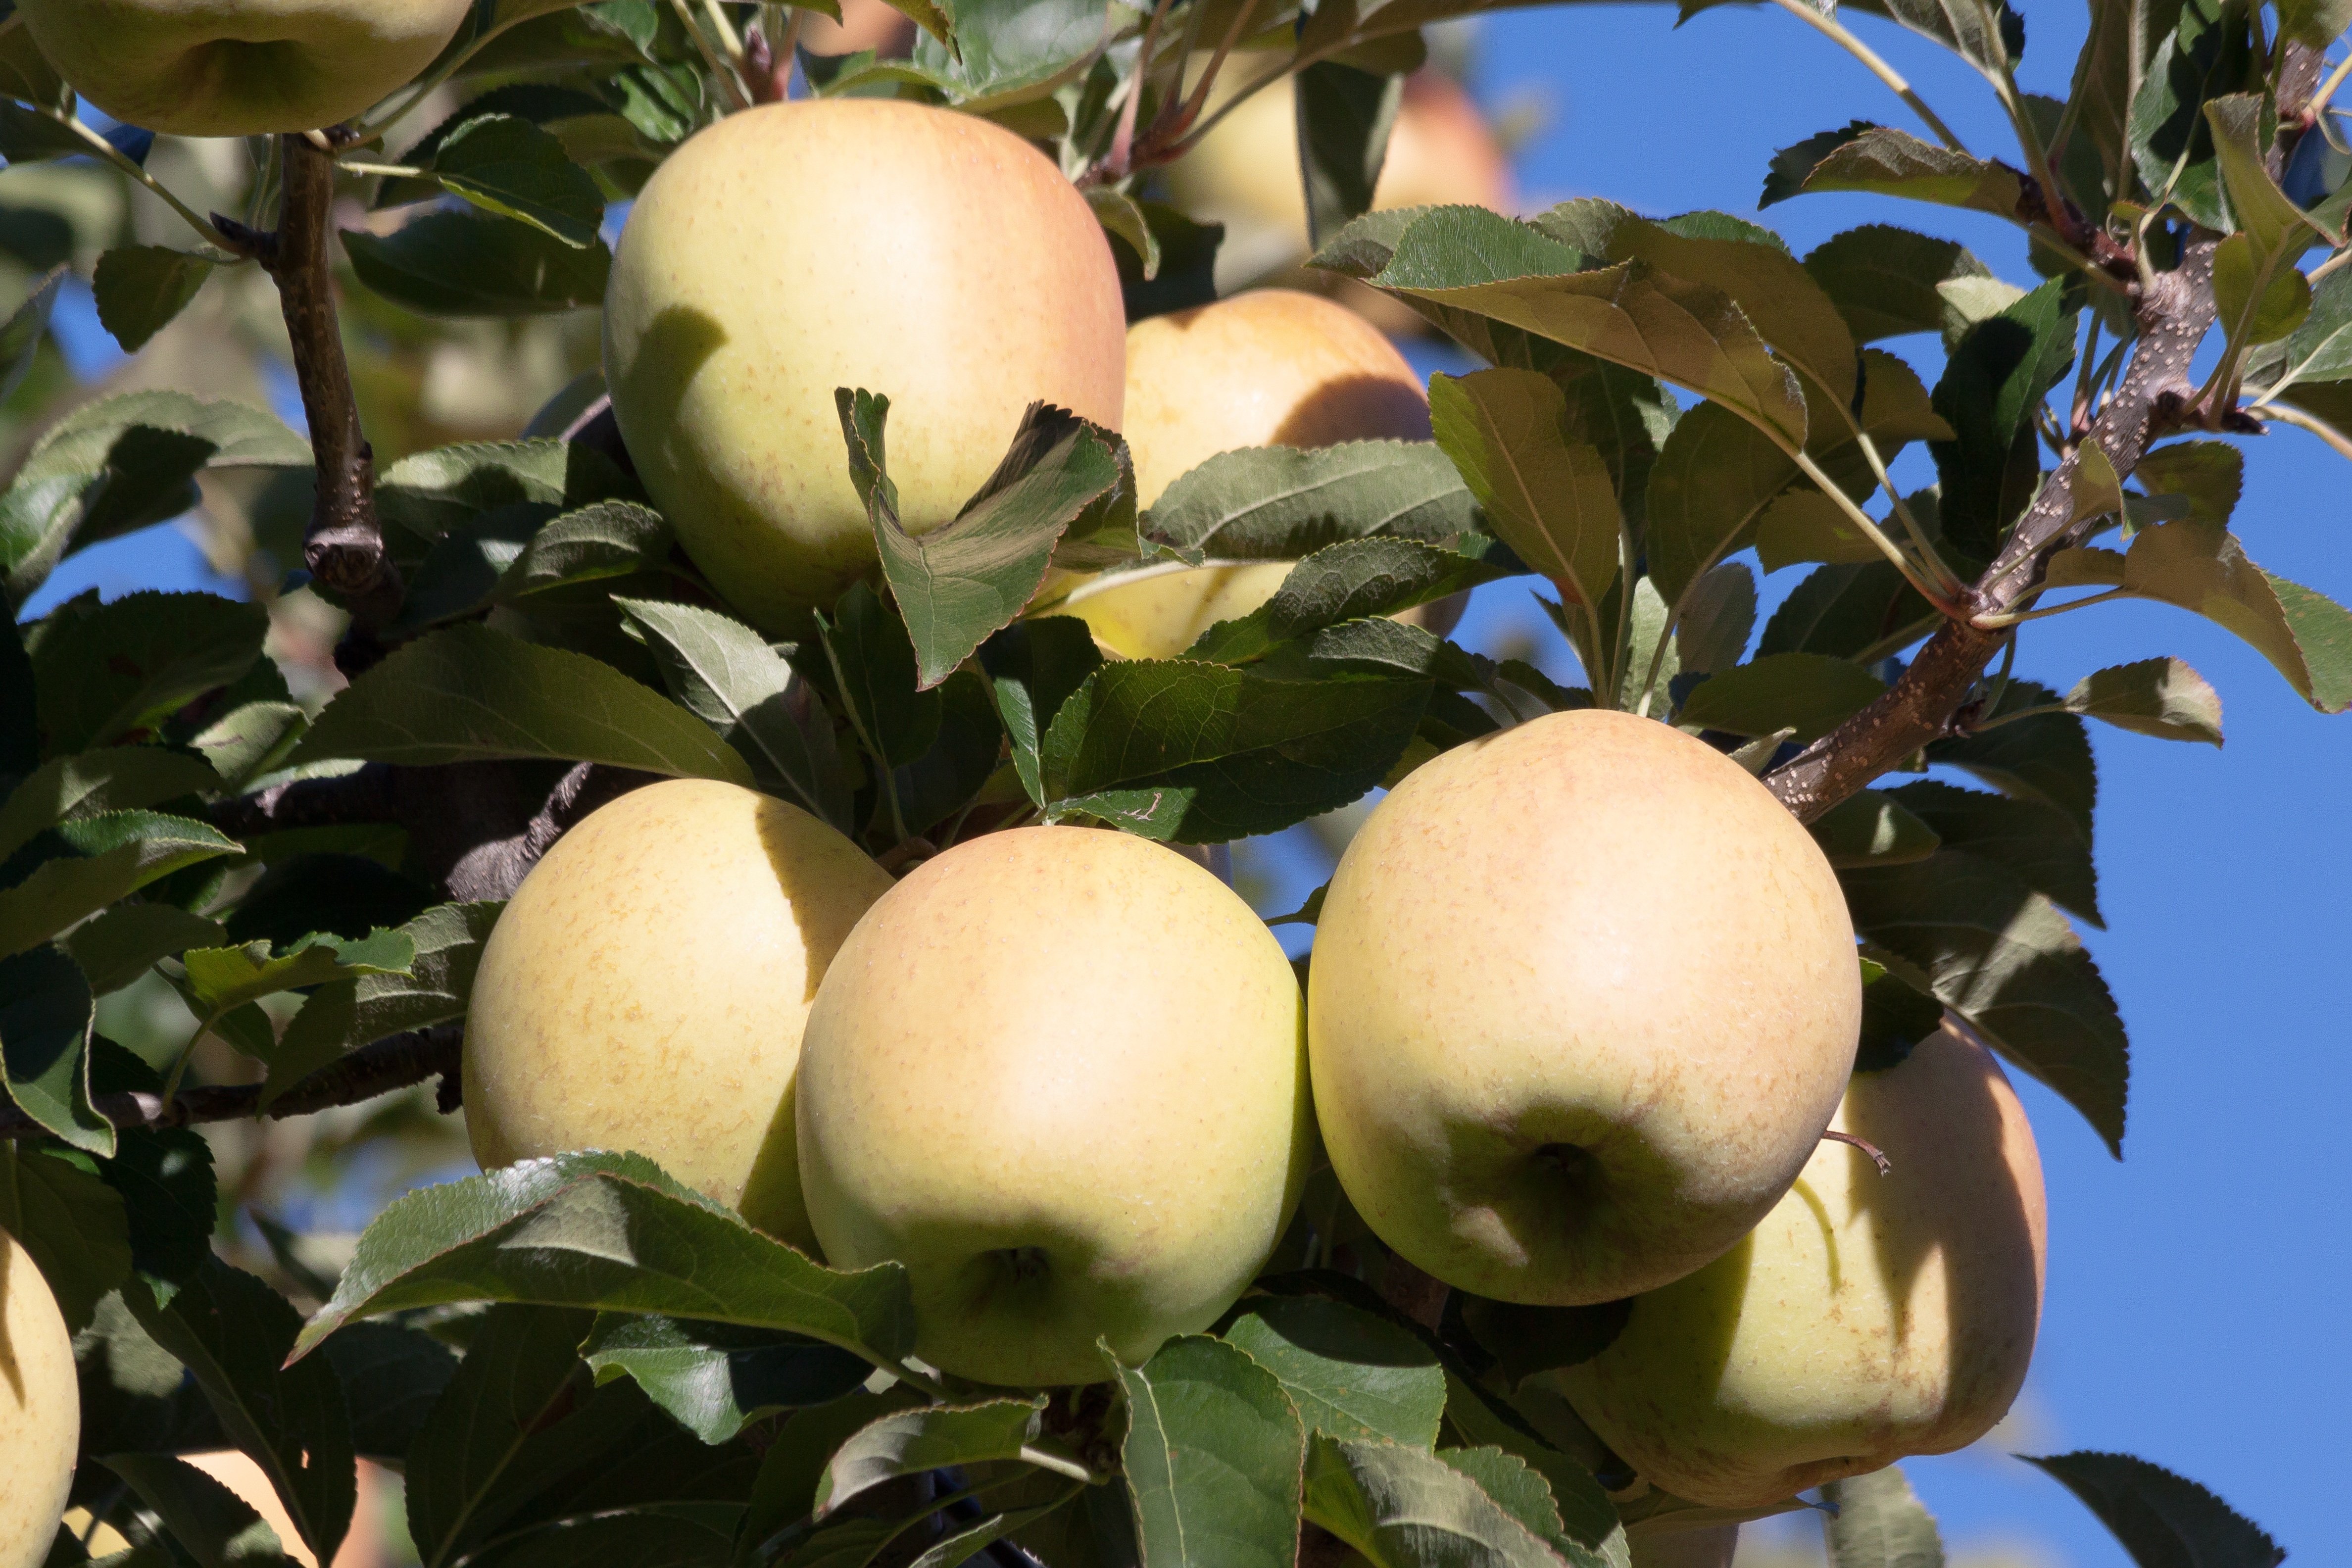
apple, tree, branch, plant, fruit, flower, ripe, food, produce, autumn, fruits, citrus, south tyrol, flowering plant, rose family, val venosta, bitter orange, land plant, calamondin